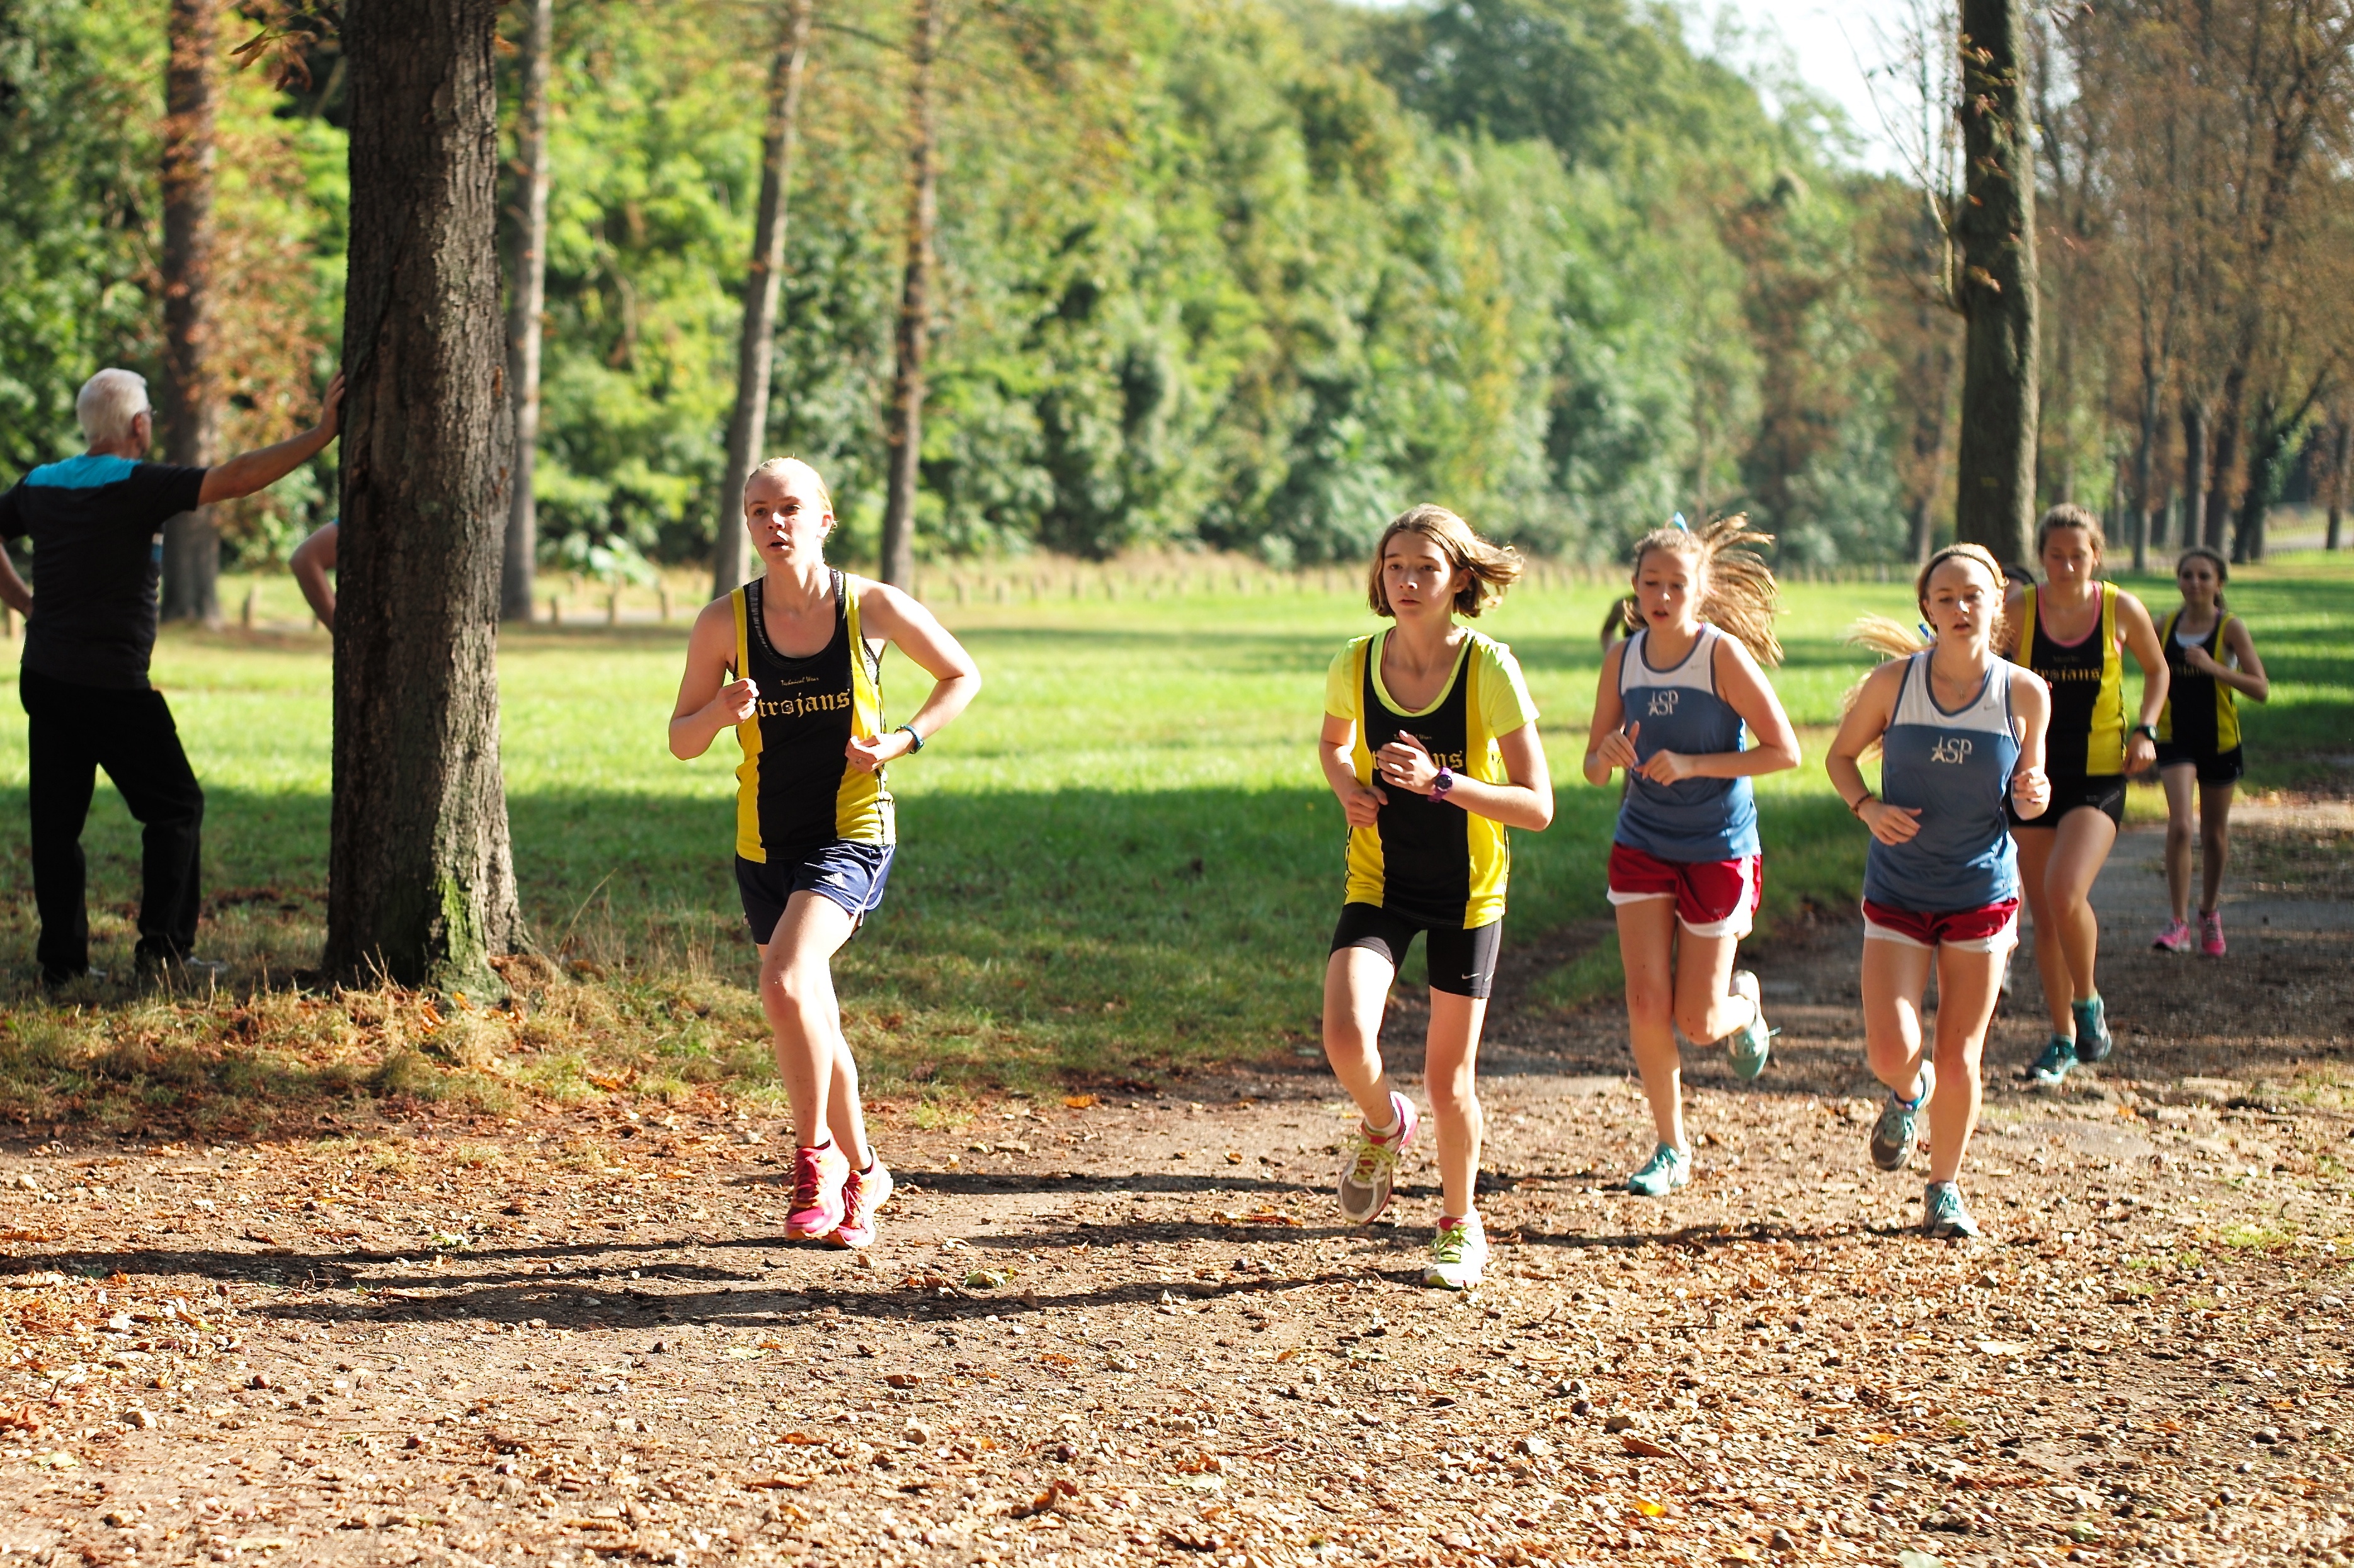
person, cloud, sport, running, run, paris, country, recreation, france, jogging, cross, race, competition, september, hague, girls, m, american, team, sports, boys, saint, parc, 50, school, runners, filter, nd, endurance, leica, 240, summilux, athletics, meet, xc, sprint, physical exercise, outdoor recreation, human action, endurance sports, ultramarathon, duathlon, cross country running